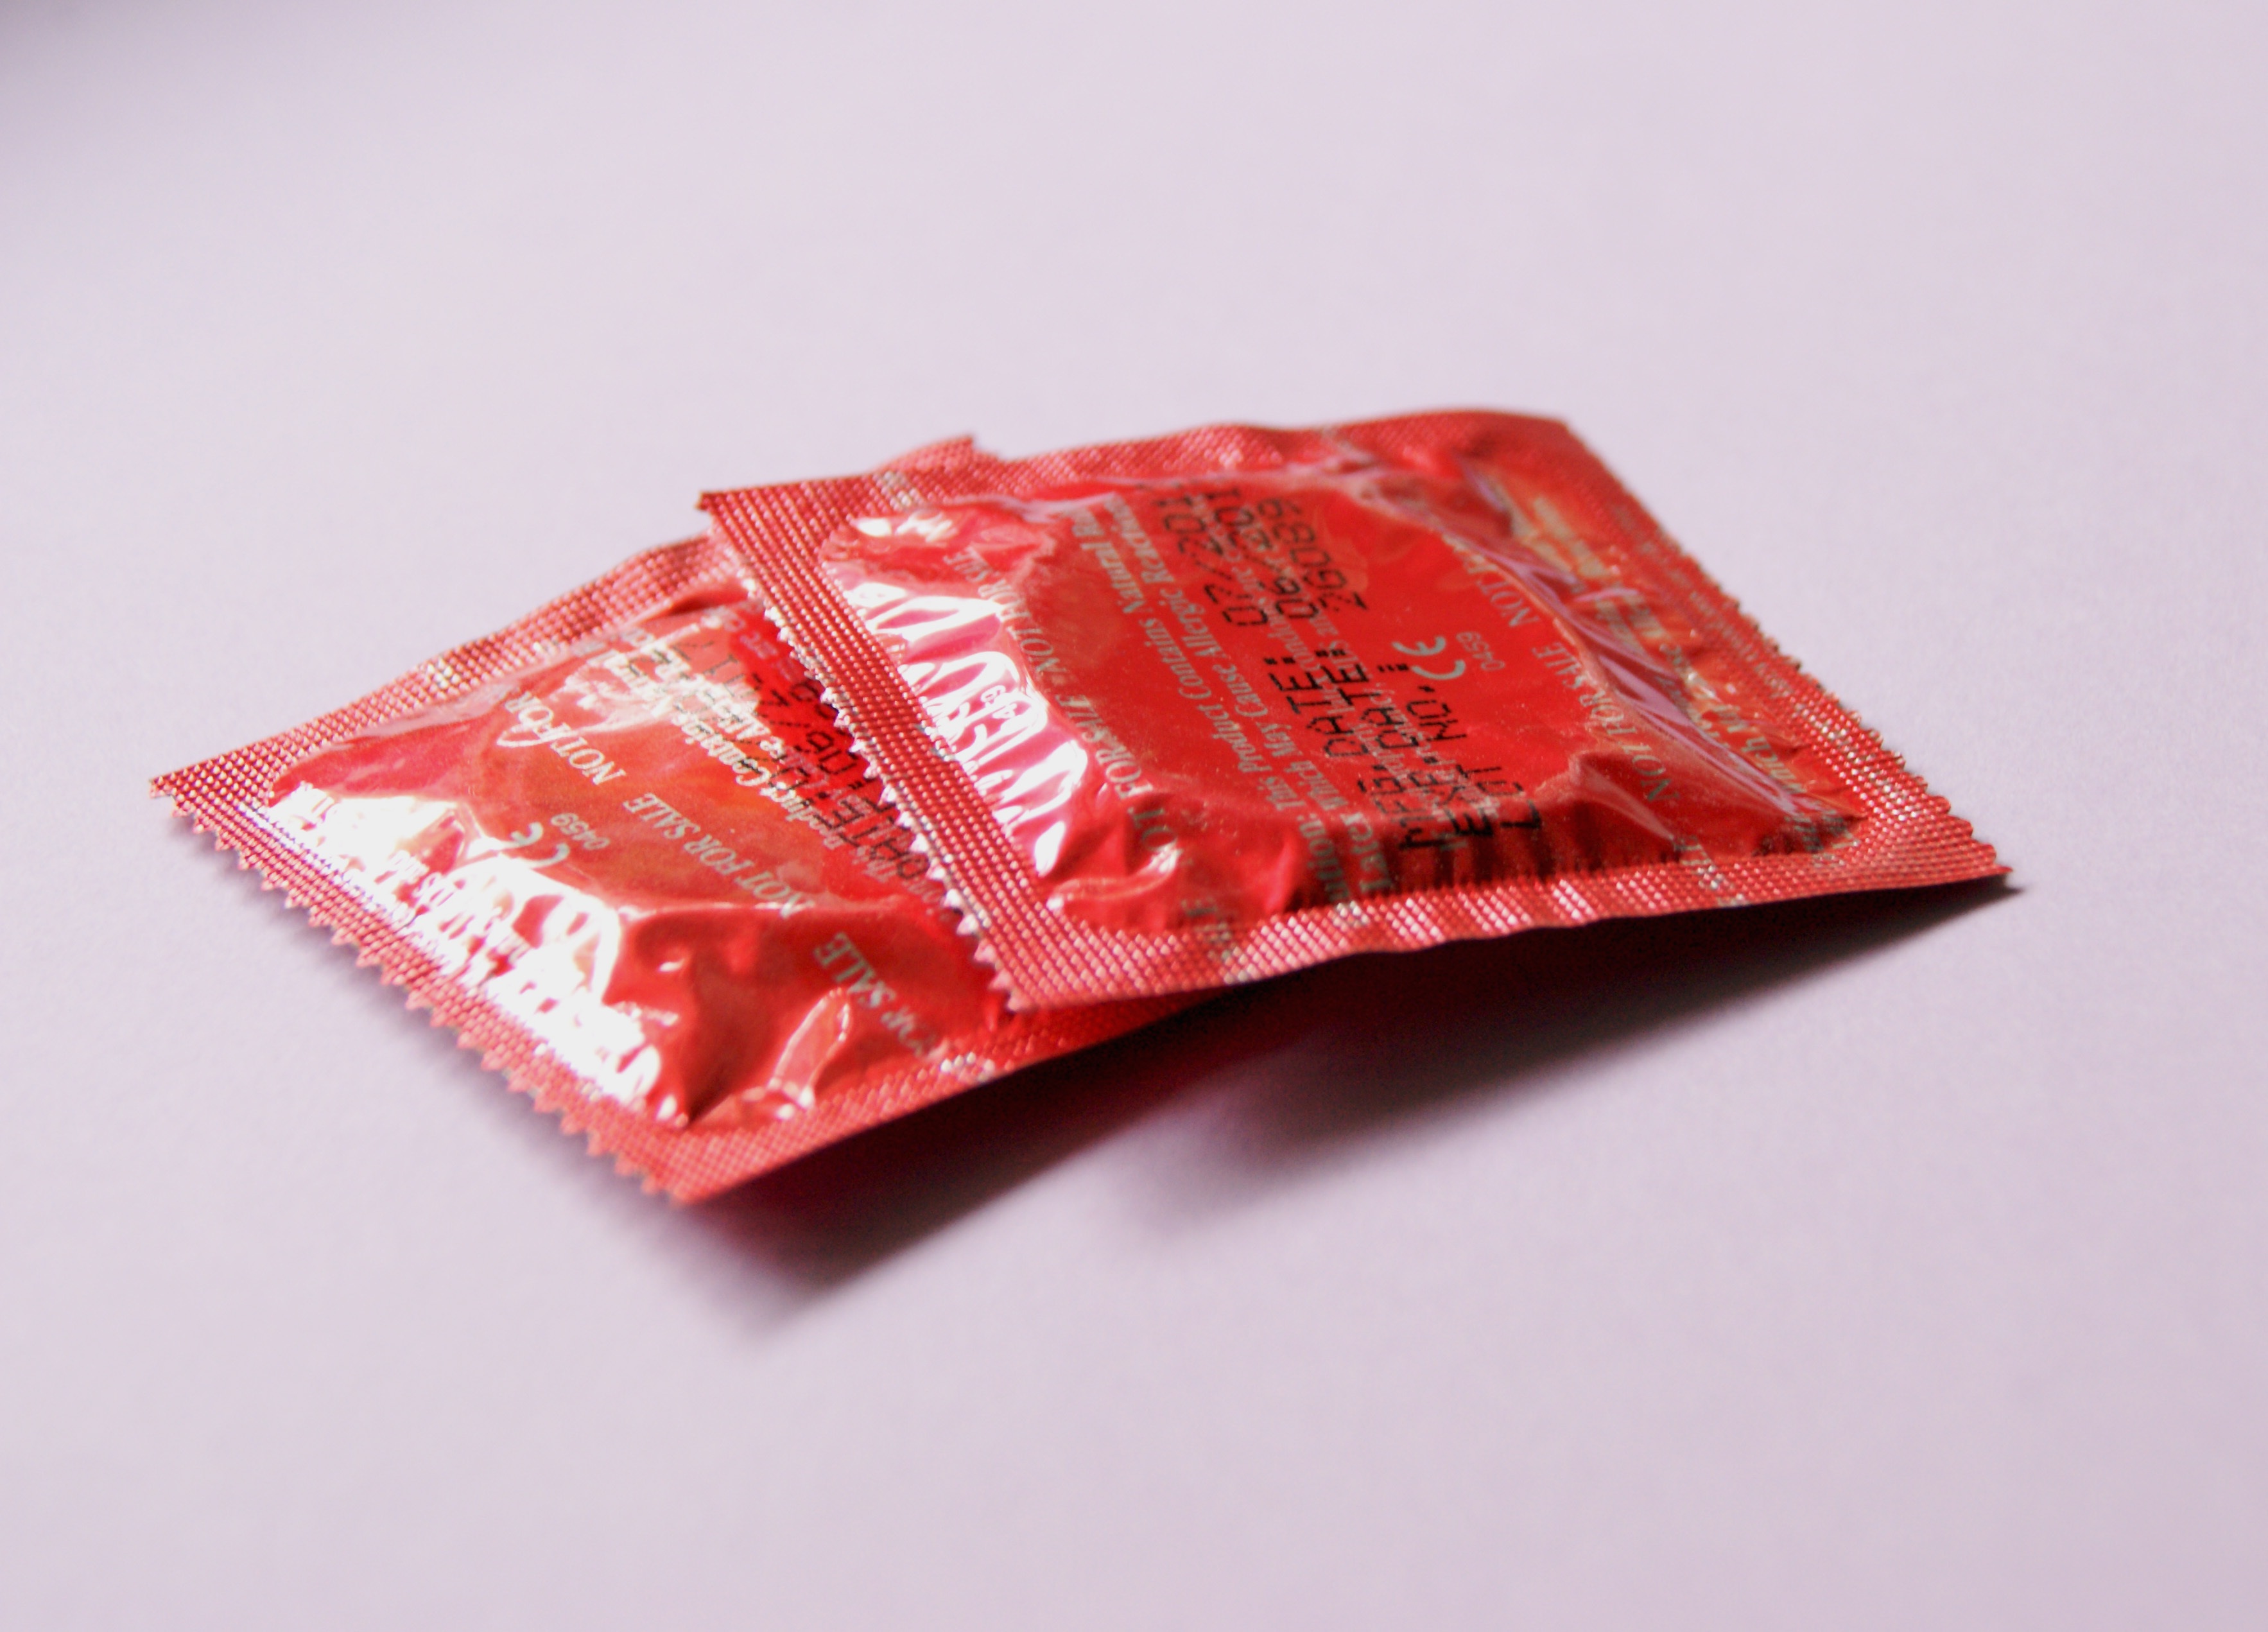
food, red, protection, rubber, latex, condom, contraception, red condoms, contraceptives, birth control